The Cambridge Modern History

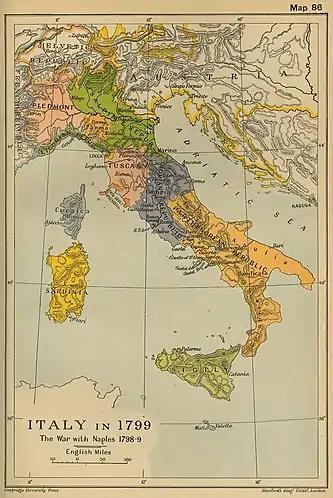
Italy in 1799, from the Atlas (1912)

The Cambridge Modern History is a comprehensive modern history of the world, beginning with the 15th century Age of Discovery, published by the Cambridge University Press in England and also in the United States.